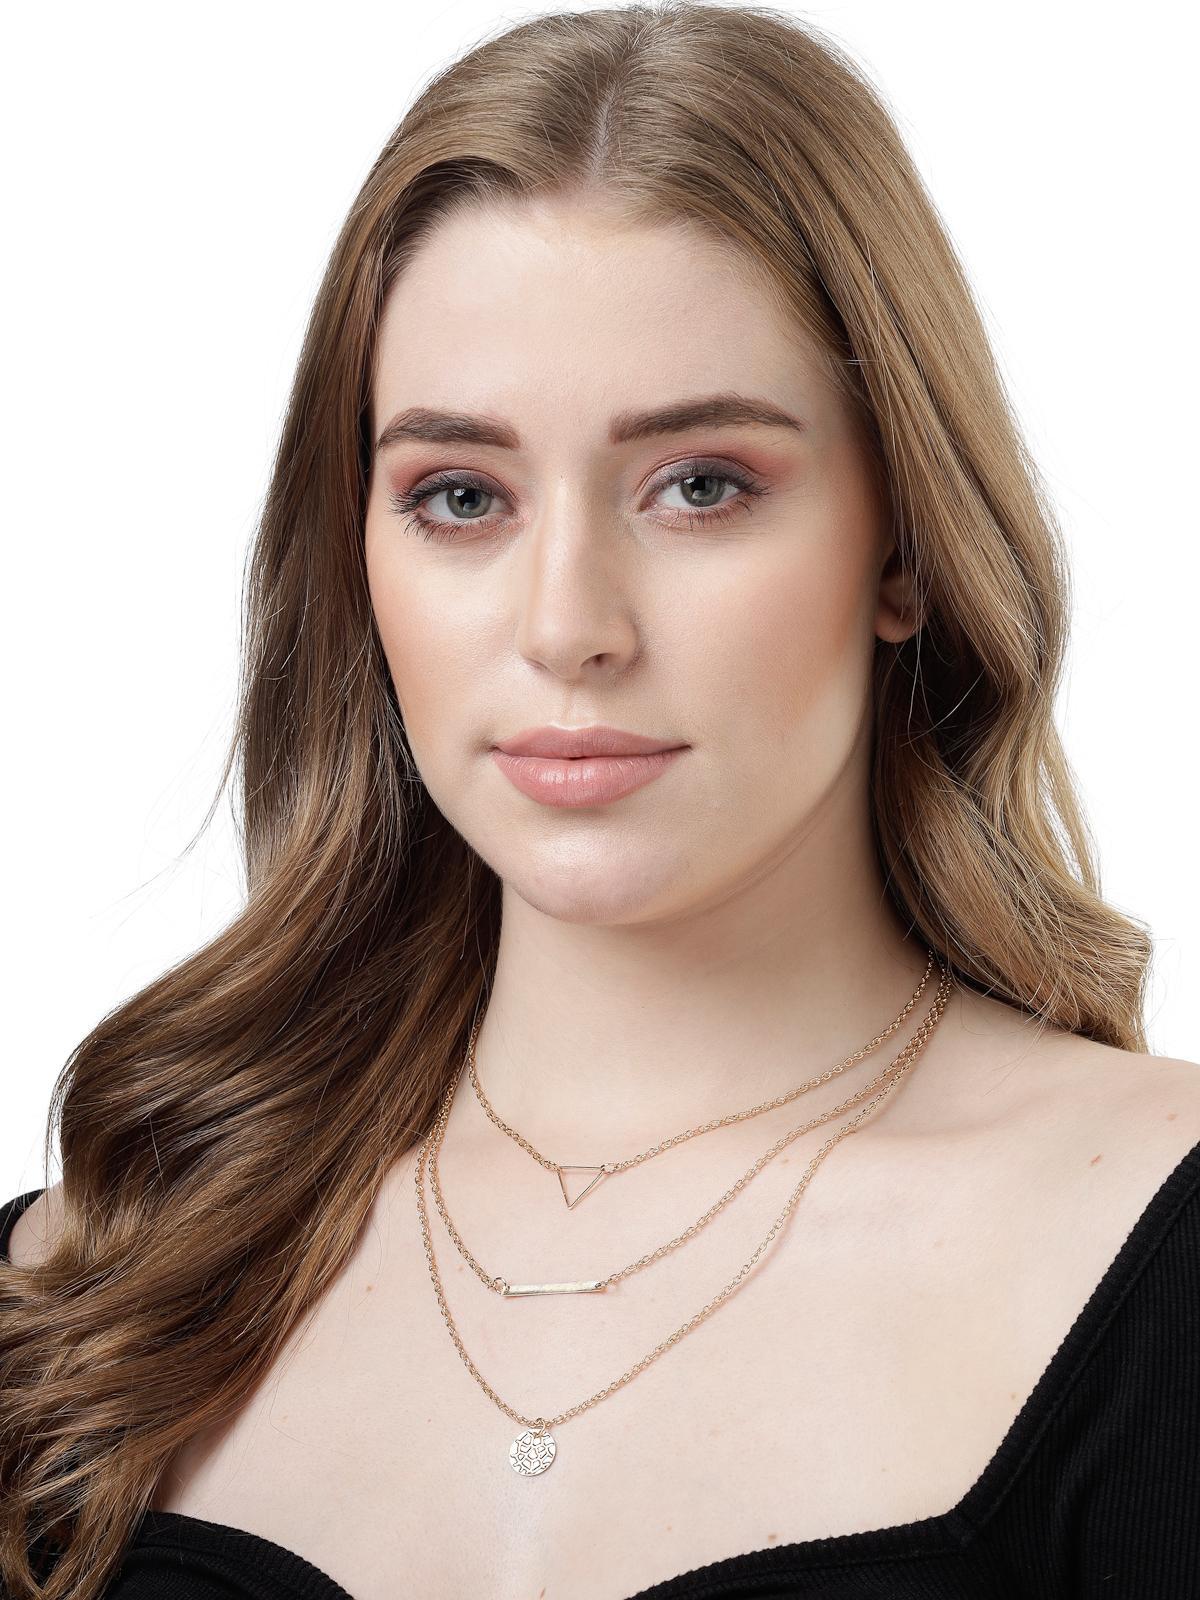
Scintillare by Sukkhi Dramatic Style Gold Plated Multilayered Pendant Necklace for Women & Girls |Birthday Gift for Girls And Women Anniversary Gift for Wife| Gifts Collection|N106791
Type: Necklaces & Pendants
Brand: Scintillare by Sukkhi
Price: Rs. 244
 Make a statement with Scintillare by Sukkhi's Dramatic Style Gold Plated Multilayered Pendant Necklace. Ideal for women and girls, it's a perfect birthday or anniversary gift. The dramatic design features multiple layers of gold-plated brilliance, adding a touch of bold elegance to any ensemble. Elevate your look with this stunning necklace, a dramatic and chic addition to your collection. Scintillare by Sukkhi offers a thoughtfully crafted choice from their Gifts Collection, ensuring every occasion is celebrated with grace and enduring style.Disclaimer:There may be slight variation in shade and colour due to photographic effects and monitor settings
Included: 1 Necklace